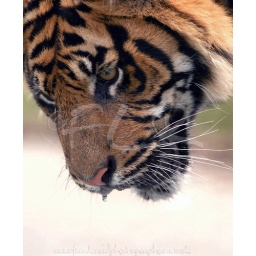
WHF Sumatran tiger cubs first taste of their new water pool during a Summer heat wave in July 2009.